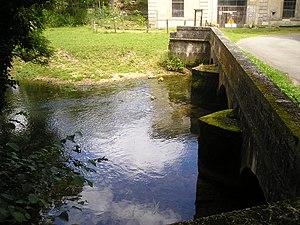
pont sur le Rognon, devant la porterie de l'abbaye de la Crête. (Haute-Marne, France)
Le Rognon est une petite rivière française du Grand Est, très abondante et affluent de la rive droite de la Marne, donc sous-affluent de la Seine. Sa source se situe à Is-en-Bassigny.
Lacrète est une ancienne commune française du département de la Haute-Marne en région Grand Est. Elle est rattachée à la commune de Bourdons-sur-Rognon depuis 1966.
L’abbaye de La Crête, ou anciennement La Chreste, est une abbaye cistercienne fondée en 1121 par Simon II de Clefmont, seigneur de Clefmont, et des moines venus de l'abbaye de Morimond dont elle est la deuxième fille. Elle est située sur le territoire de Bourdons-sur-Rognon dans la Haute-Marne, à 30 km au nord-est de Chaumont dont elle est très écartée, dans la vallée de la petite rivière du Rognon.